Bemis Eye Sanitarium Complex

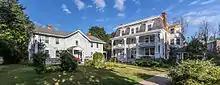
These buildings of the Bemis Eye Sanitarium Complex are now the Sherman Square Apartments on Sherman Avenue.

Dr. Edward Herbert Bemis built the complex for the treatment of eye diseases. The sanitarium closed after his death in 1901.